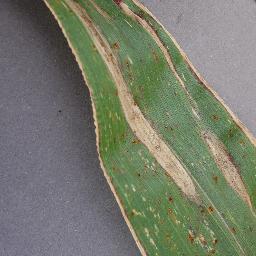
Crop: corn
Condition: (maize)_northern_blight